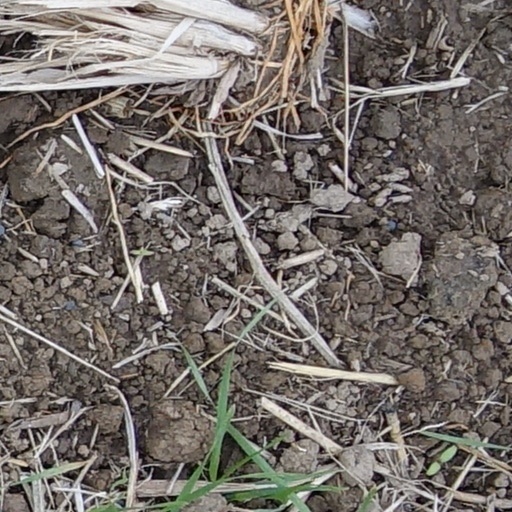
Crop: wheat